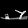
Label: Sandal